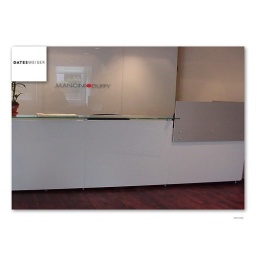
xo reception desk in painted white laminate featuring aluminum privacy panels and glass transaction top.